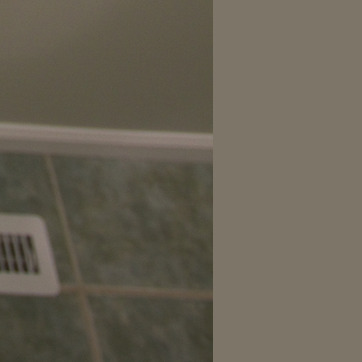
Material: tile